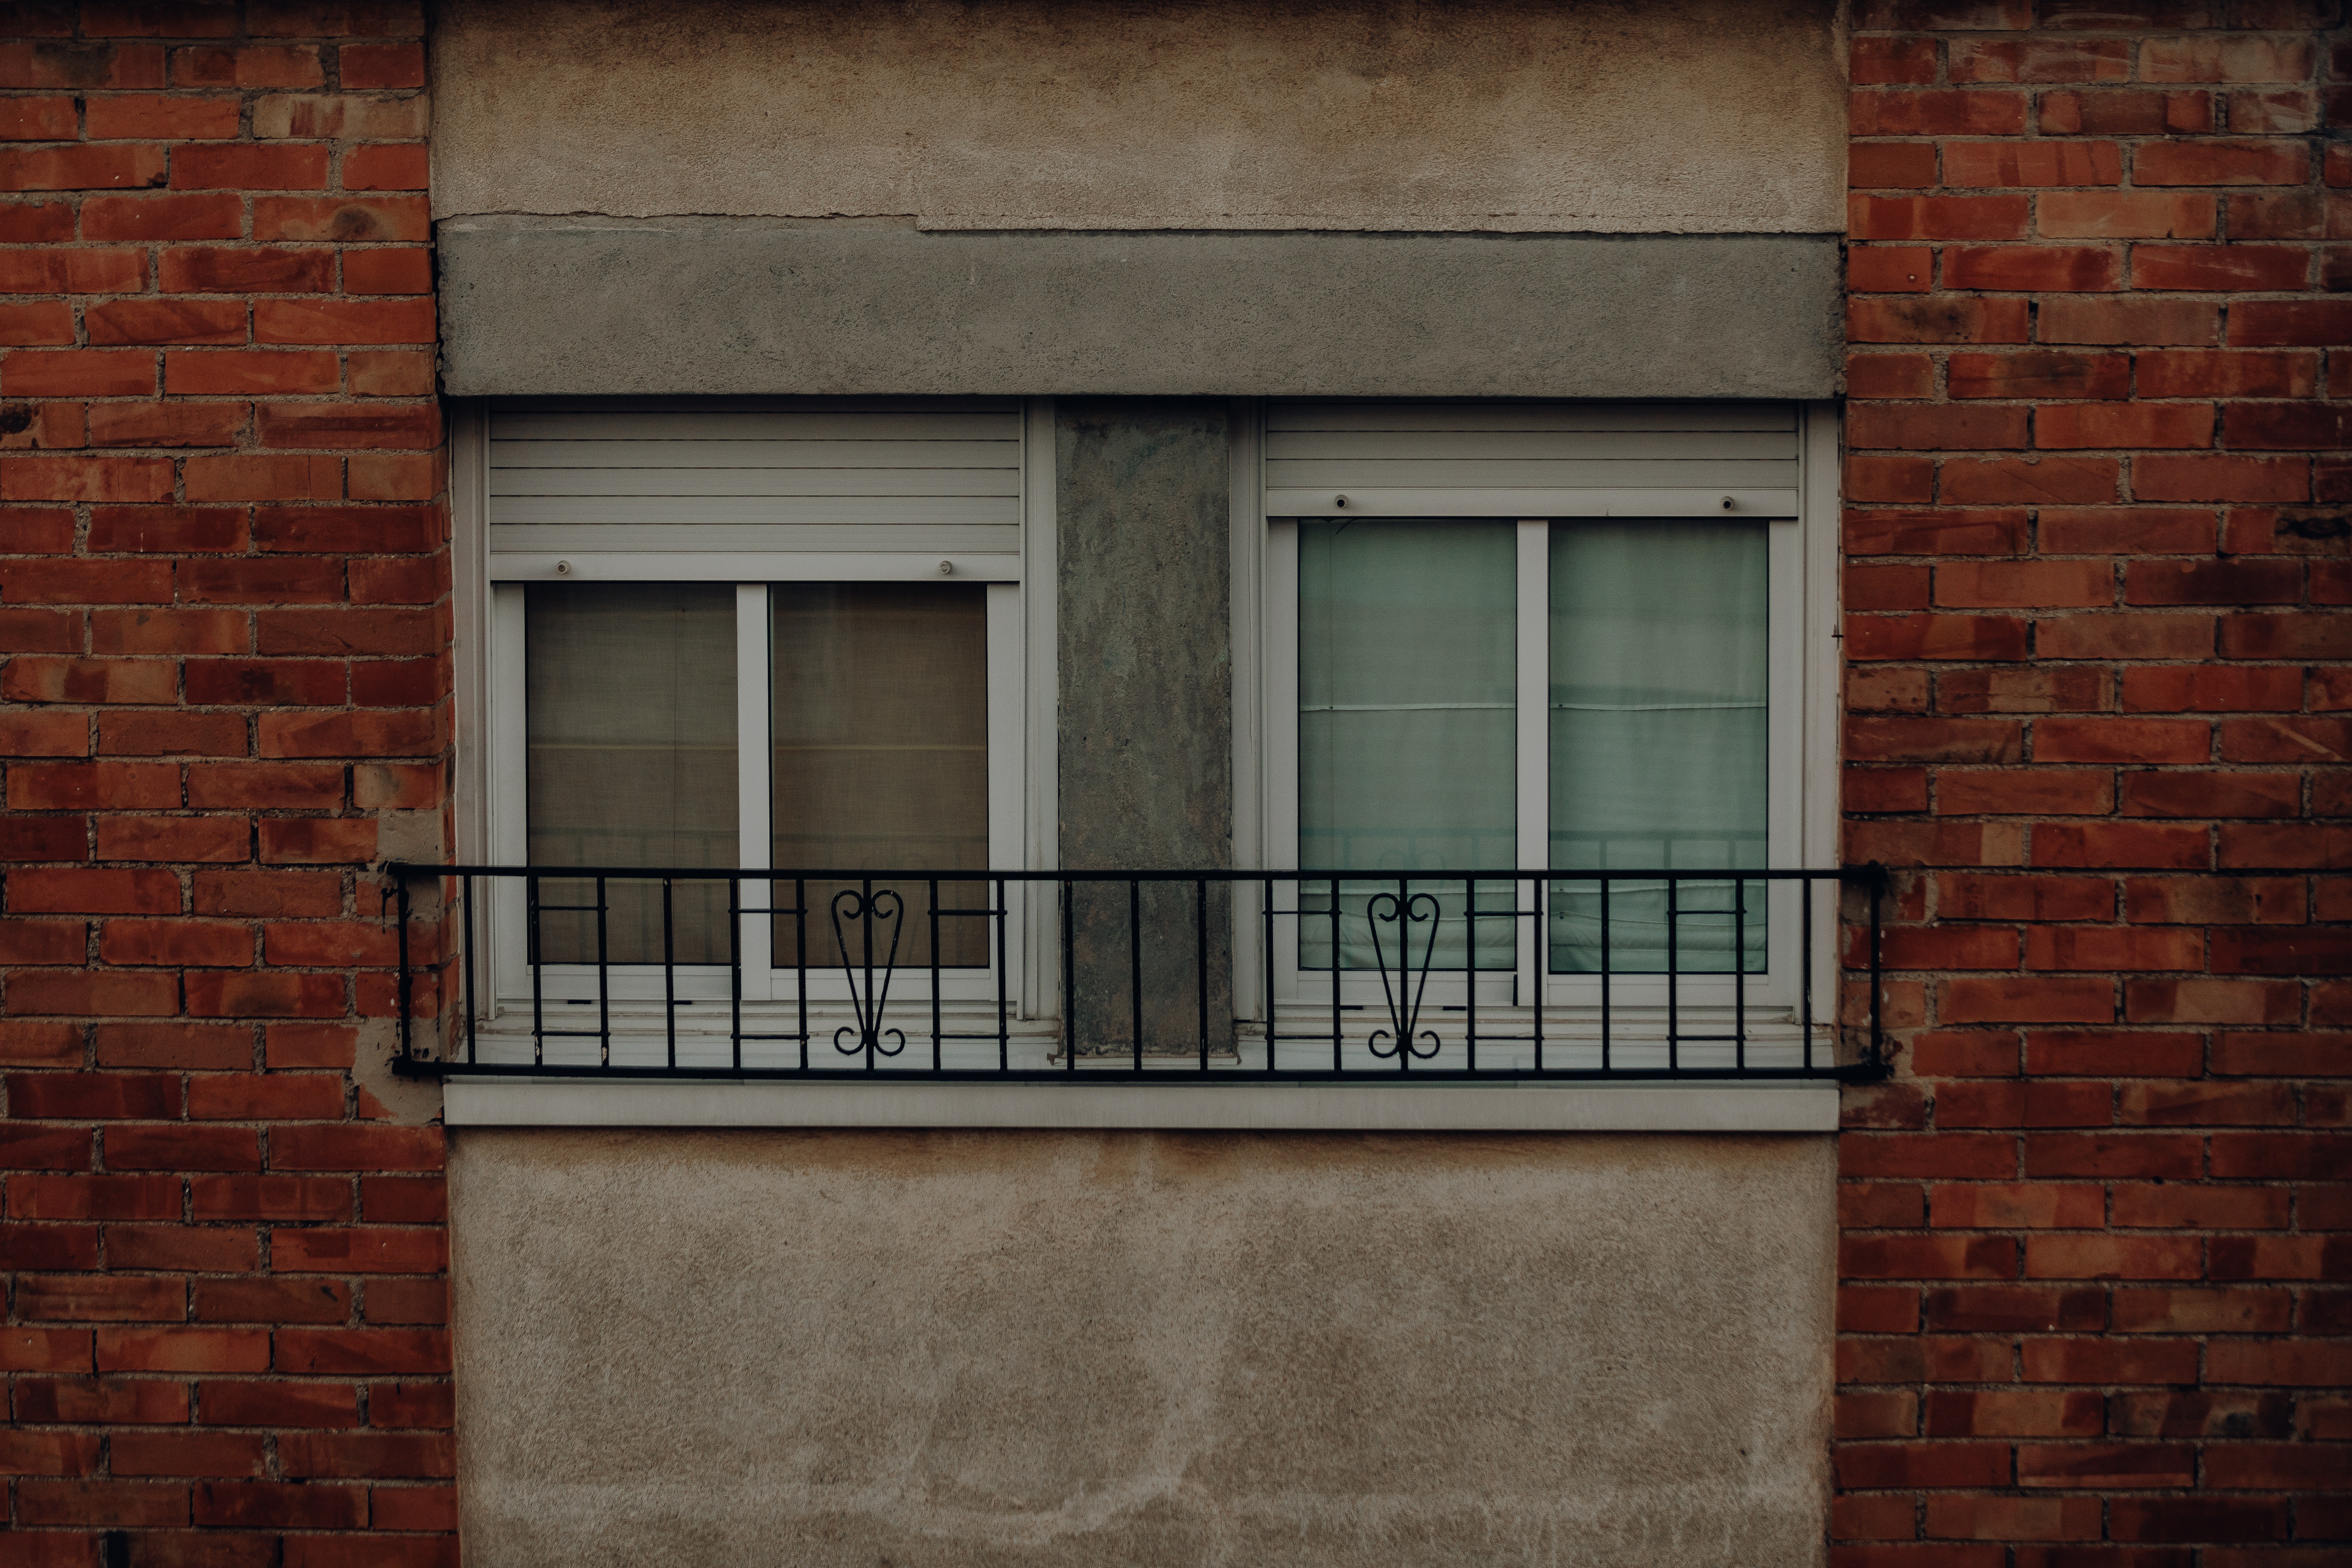
brickwork, brick, wall, window, property, architecture, line, building, facade, house, Material property, glass, real estate, symmetry, home, daylighting, balcony, concrete, sash window, metal, door, rectangle